Sky Movies (New Zealand TV channel)

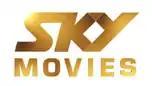
Sky Movies logo used from 2007–2013

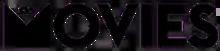
Sky Movies logo used from 2013–2019

The original Sky Movies channel was started on 18 May 1990 when Sky Television was first launched. When Sky Movies began, it initially screened two hours of 'general entertainment' programming from noon until 2pm (such as "Ask Dr. Ruth", "Loving", "The Beachcombers", "America's Top 10", "Wild World of Animals", "Fun in the Sun" and "The Ewoks").